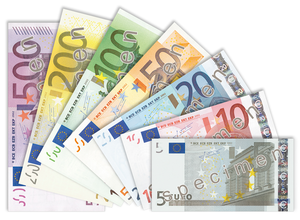
Les billets de banque en euros sont émis par les banques centrales nationales des États membres de l'Eurosystème ou par la Banque centrale européenne et sont en circulation depuis le 1ᵉʳ janvier 2002.